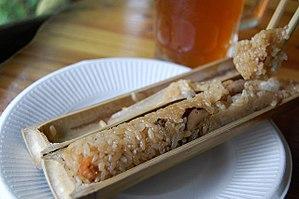
Le zhutongfan est une plat chinois de la minorité Li de l'île de Hainan, que l'on peut également trouver cuisiné par les Zhuang dans le village de Ping'an, situé dans la région autonome du Guangxi.
La cuisine hainanaise est connue pour sa fraîcheur et sa richesse. Du fait de leur grande disponibilité, les fruits de mer y dominent, mais le « lait de coco, façon Qiongzhou », le « poulet hainanais au lait de coco » et le mouton de Dongshan, nourri aux feuilles de thé, sont aussi très prisés.